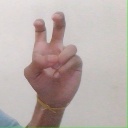
अक्षर: ई